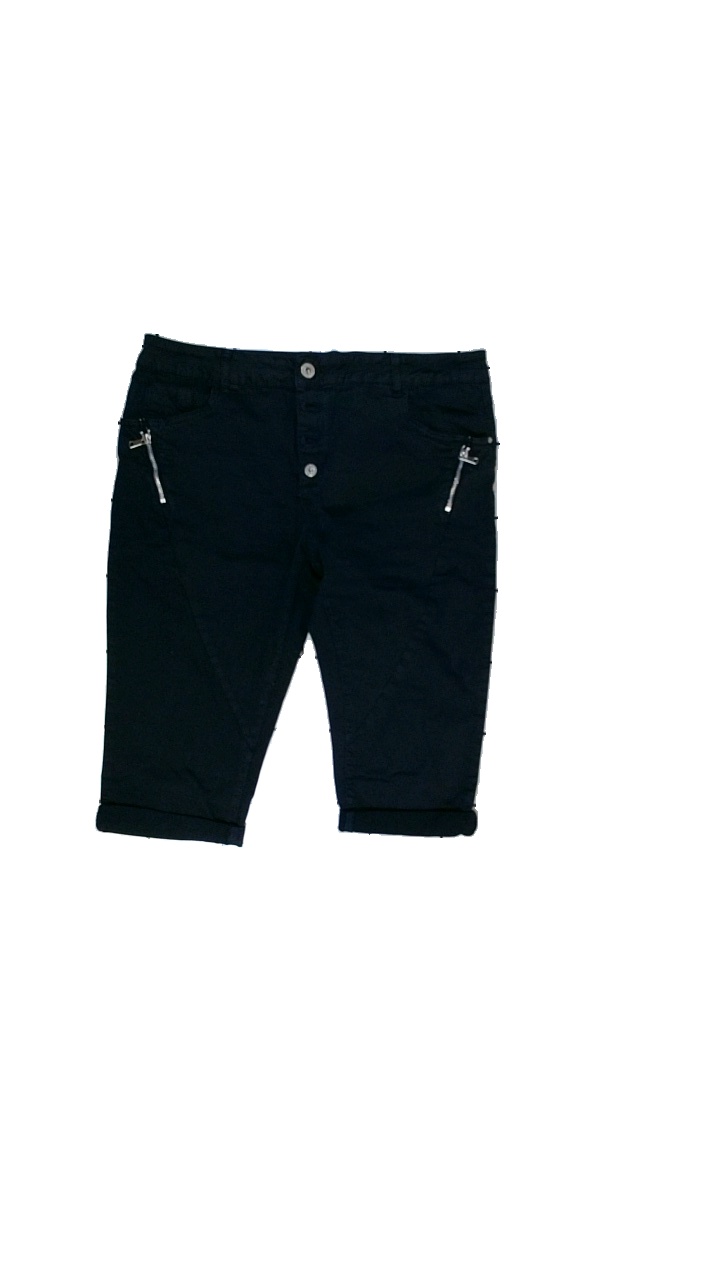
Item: Shorts (Ladies)
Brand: Salt
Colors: Blue
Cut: Regular
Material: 100% cotton
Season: All
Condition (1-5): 3
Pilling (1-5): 4
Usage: Reuse
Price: <50